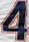
Number: 4